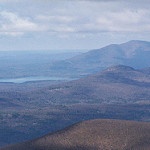
Label: mountain